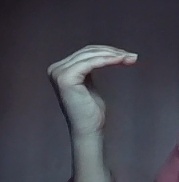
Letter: haa